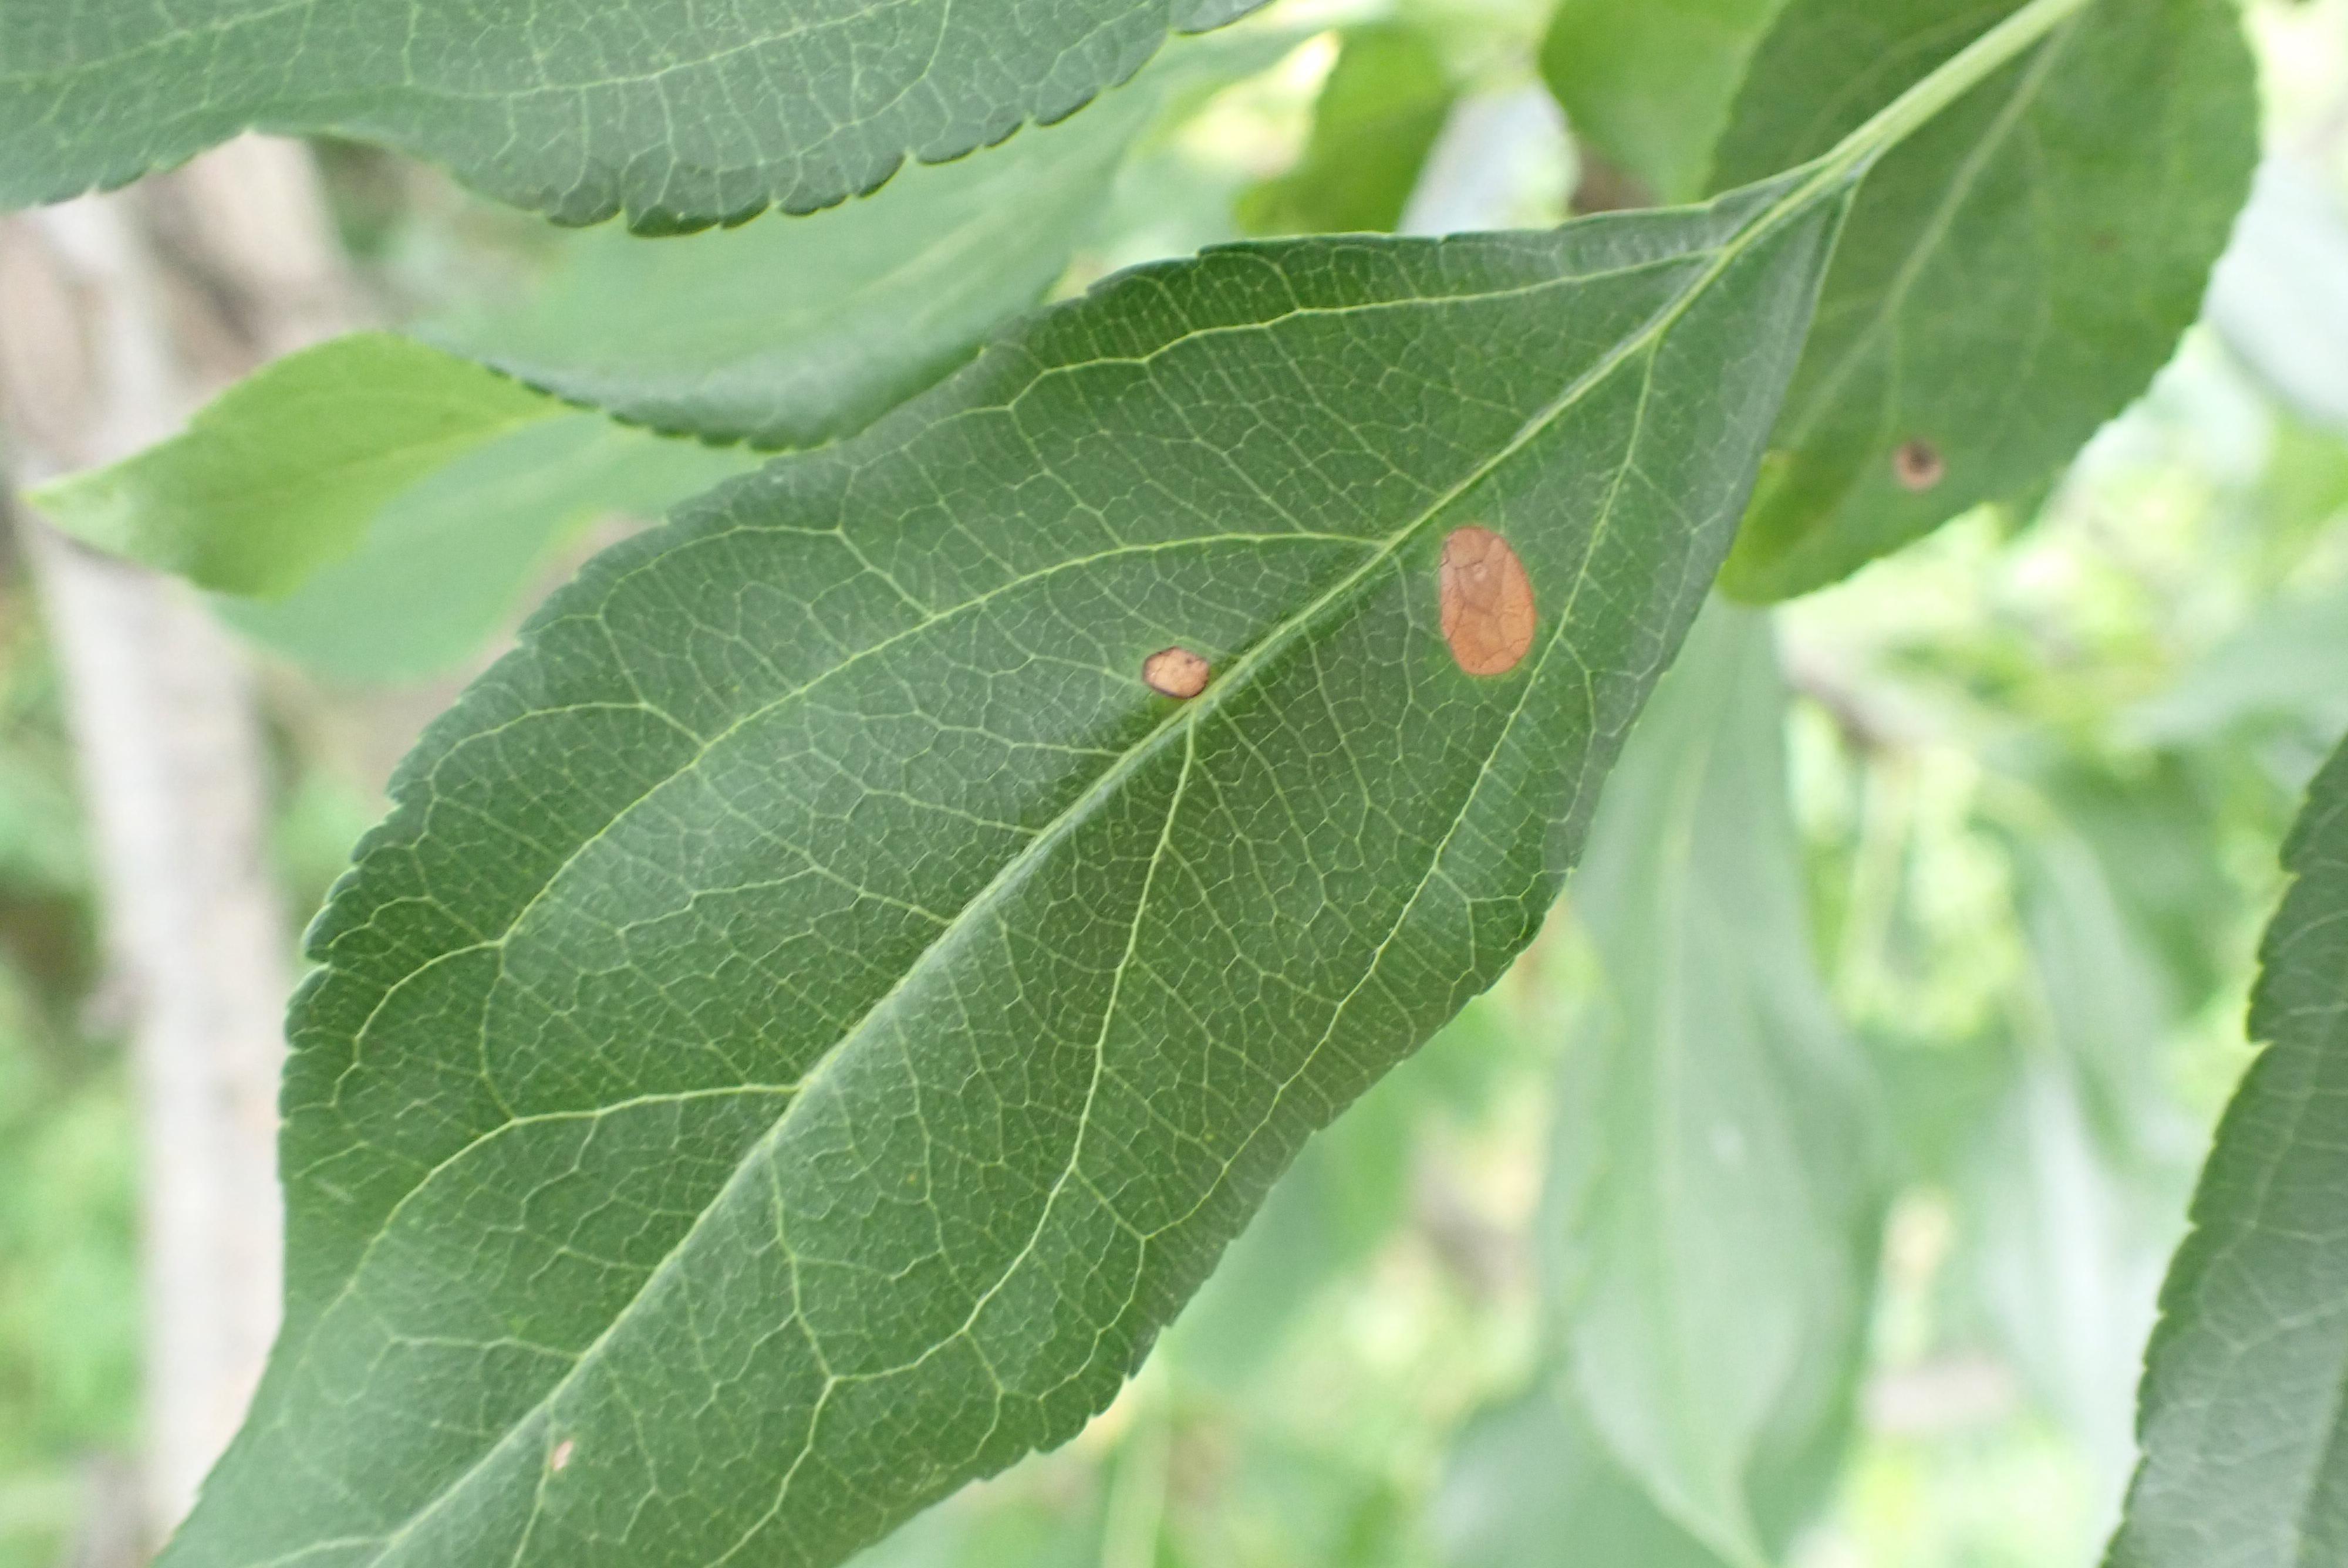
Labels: frog_eye_leaf_spot